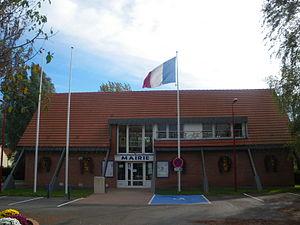
Vue de la mairie de Richebourg.
Richebourg est une commune française située dans le département du Pas-de-Calais en région Hauts-de-France.